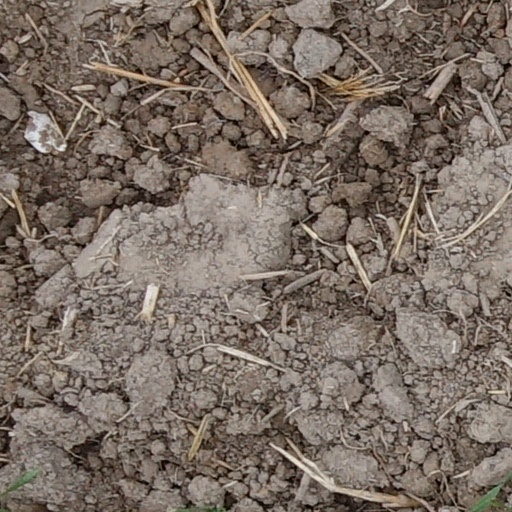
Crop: wheat